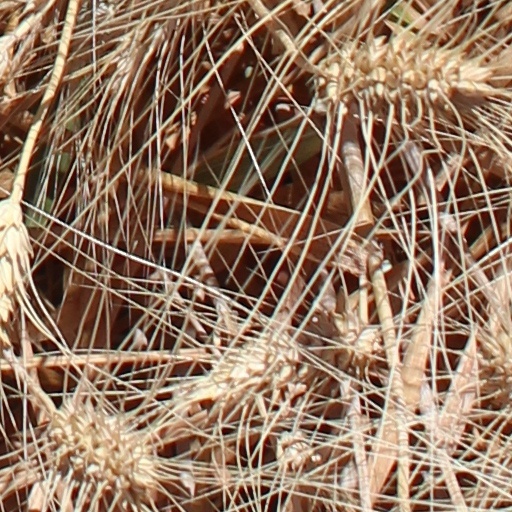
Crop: wheat